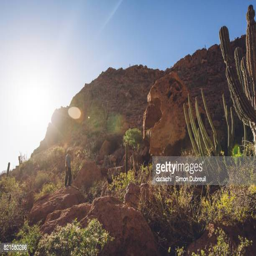
standing facing a big rock